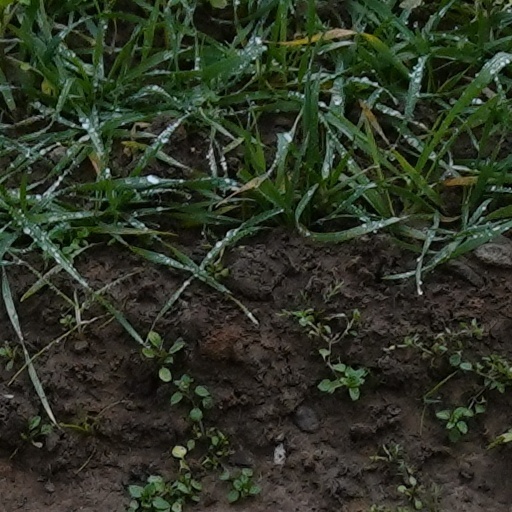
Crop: wheat